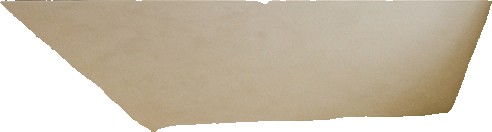
Surface category: ceiling